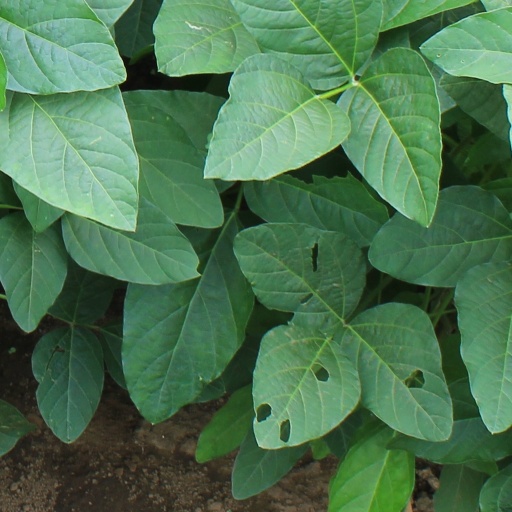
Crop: soybean